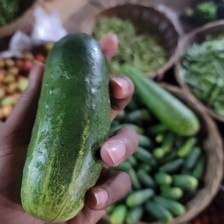
Label: cucumber